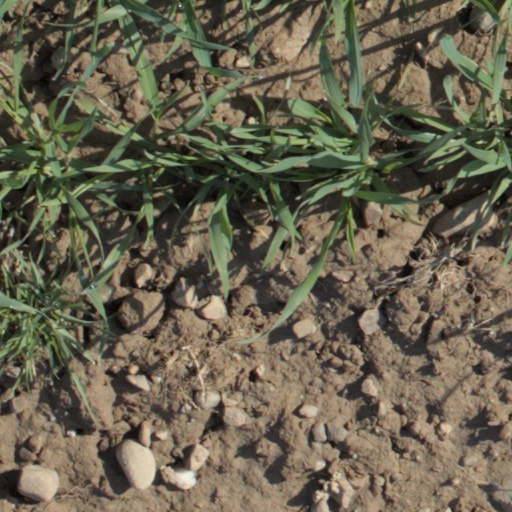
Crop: wheat